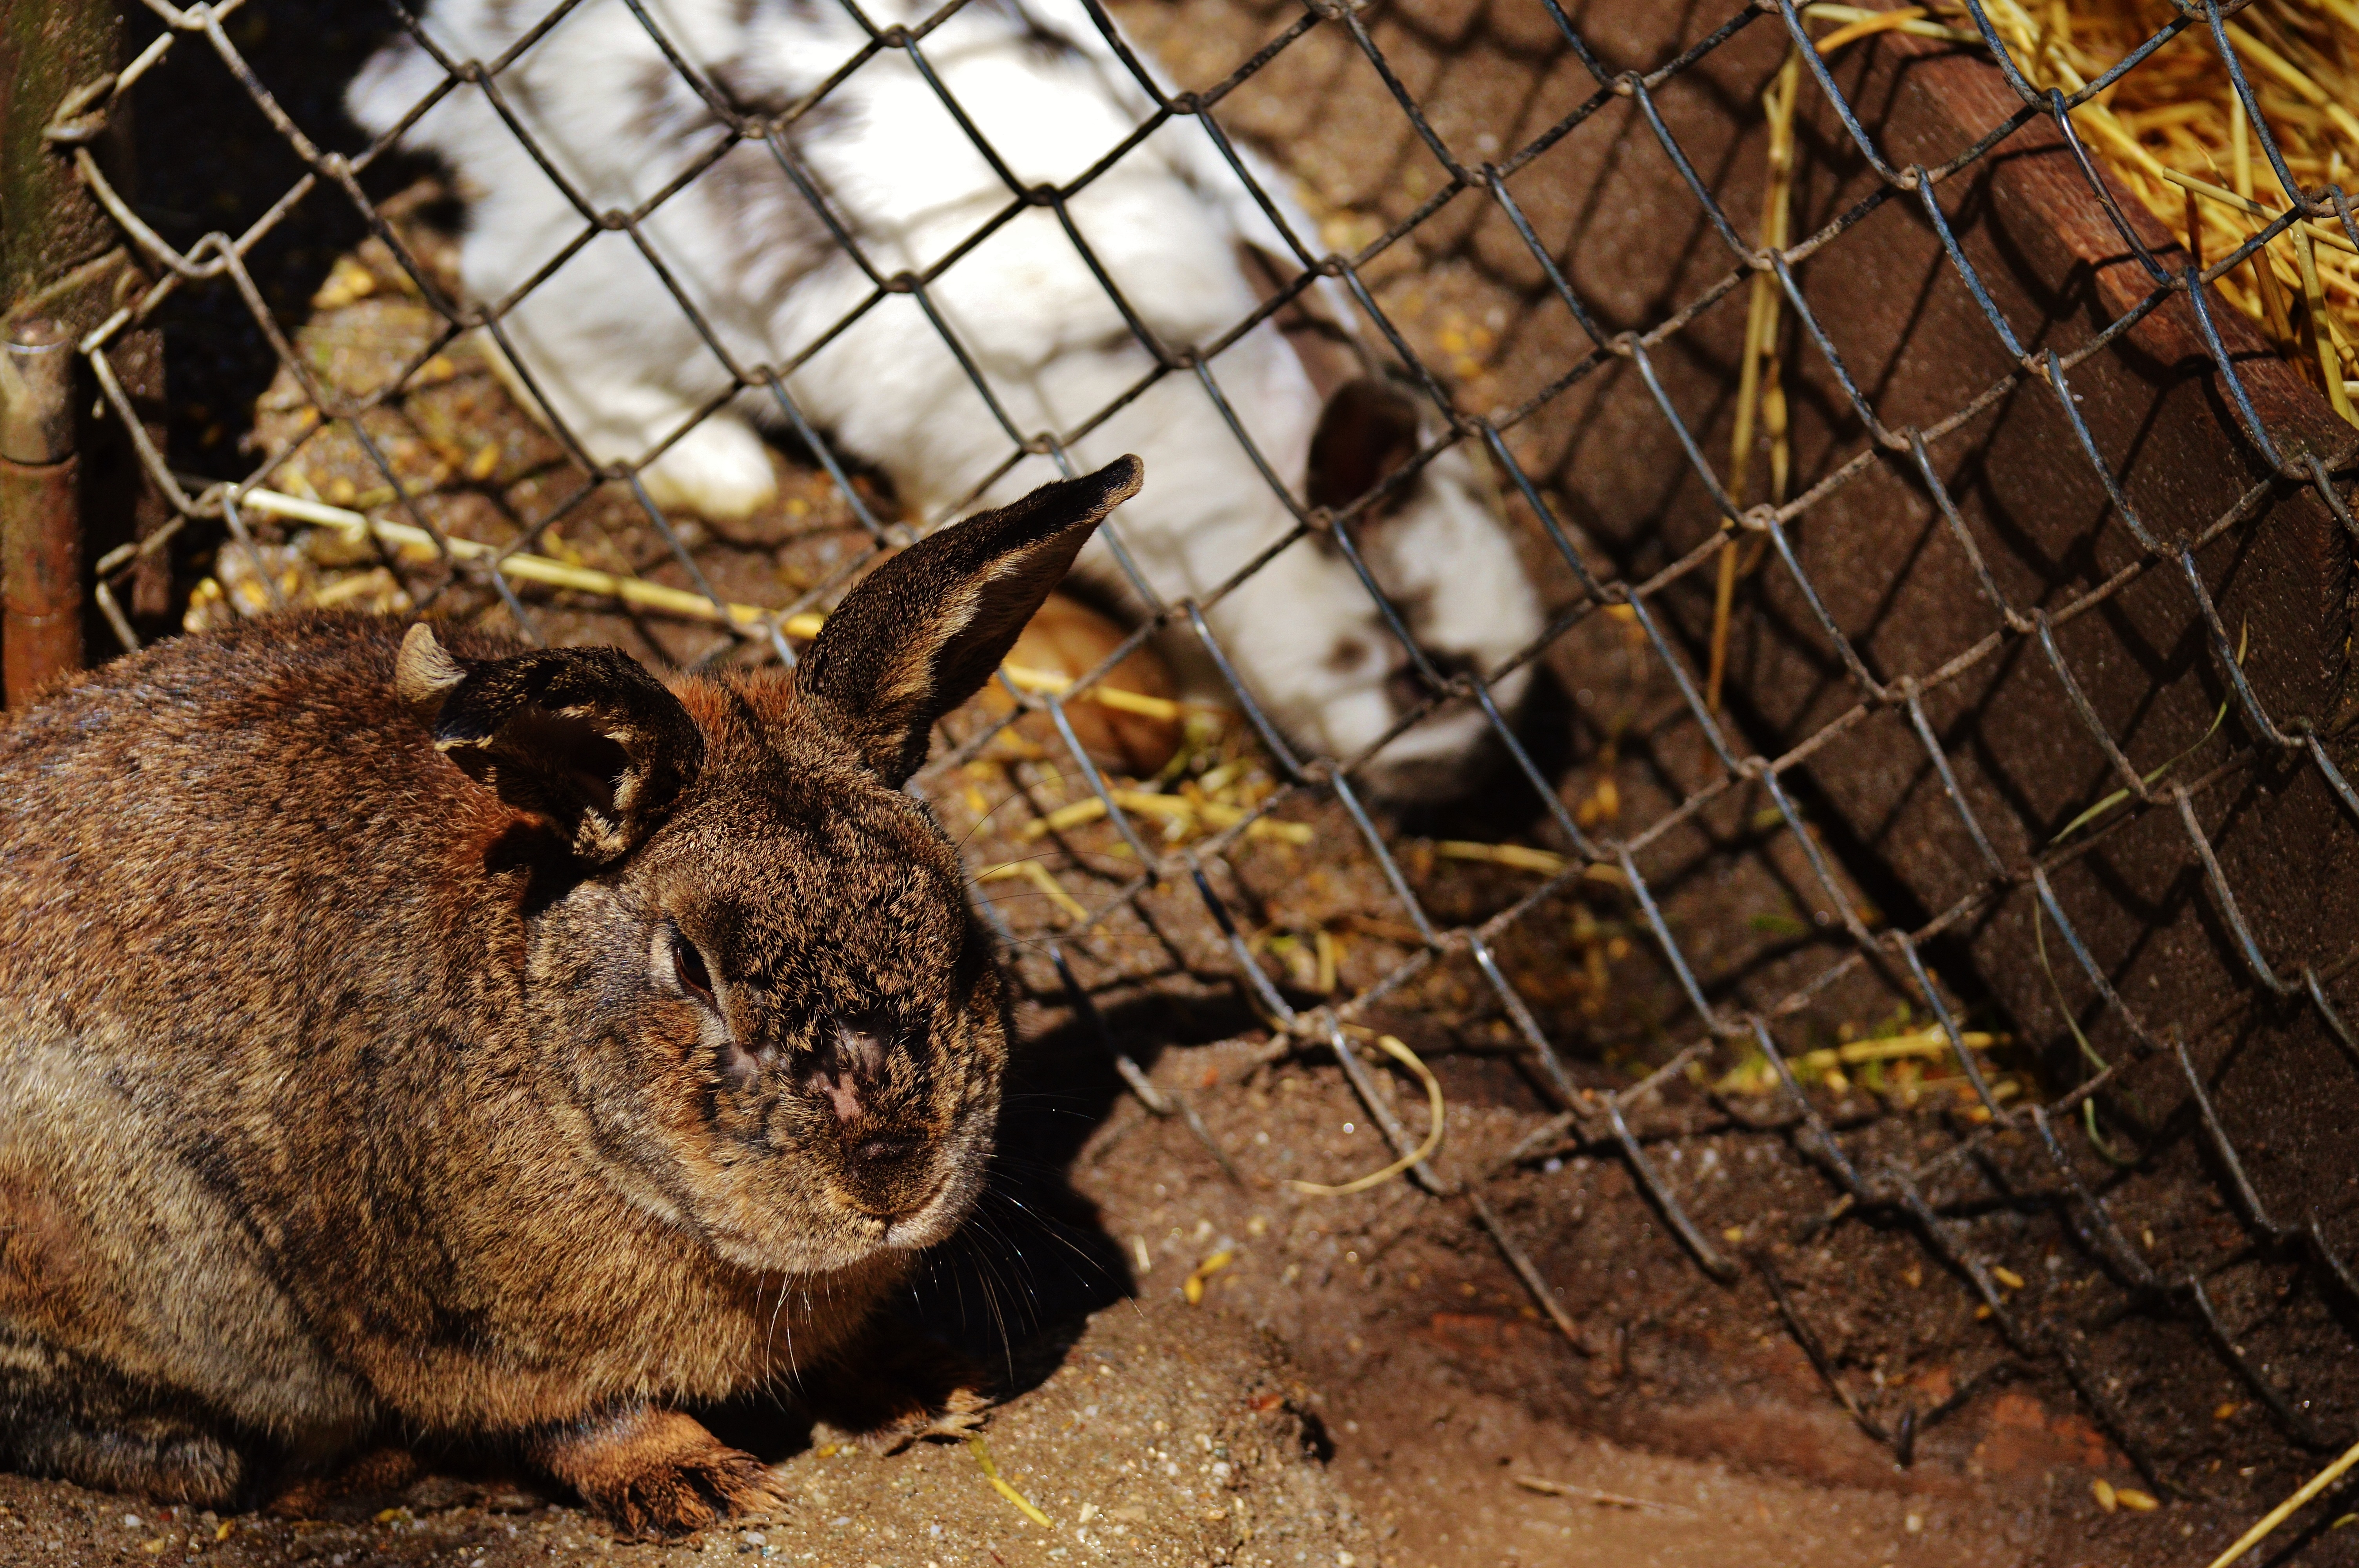
sweet, cute, wildlife, zoo, fur, mammal, fauna, rabbit, hare, sad, vertebrate, bunny, wildpark poing, separated, degu